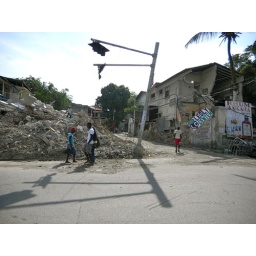
Individuals stand at a street corner in Port-au-Prince, Haiti beside rubble, buildings and a crooked lamp post.